Madeline (video game series)

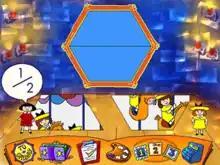
Screenshot of a minigame in "Madeline 1st and 2nd Grade Math".

The minigames' subjects vary; in "Madeline 1st and 2nd Grade Reading", reading comprehension and spelling are taught by completing crossword puzzles, arranging words in alphabetical order and finding synonyms and antonyms for words. "Madeline 1st and 2nd Grade Math" focuses on building math knowledge; Madeline coaches the player through 55 activities covering a two-year mathematics curriculum, including lessons on "logic, time, money skills, sequencing, fractions, geometry, estimation, and patterns".